Diner

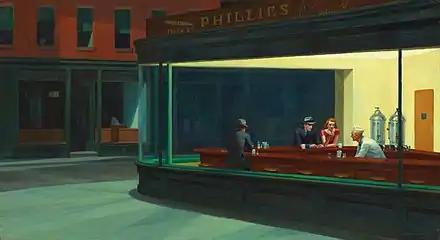
Edward Hopper's iconic "Nighthawks" (1942) captured the ambiance of an urban diner at night.

Diners attract a wide spectrum of the local populations, and are generally small businesses. From the mid-twentieth century onwards, they have been seen as quintessentially American, reflecting the perceived cultural diversity and egalitarian nature of the country at large. Throughout much of the 20th century, diners, mostly in the Northeast, were often owned and operated by Greek-American immigrant families. The presence of Greek casual food, like gyros and souvlaki, on several northeastern diners' menus, testifies to this cultural link.